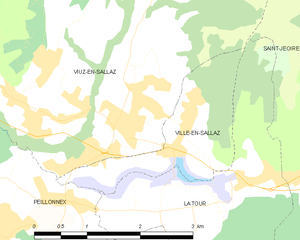
Carte des communes françaises Ville-en-Sallaz
Ville-en-Sallaz est une commune française située dans le département de la Haute-Savoie, en région Auvergne-Rhône-Alpes.